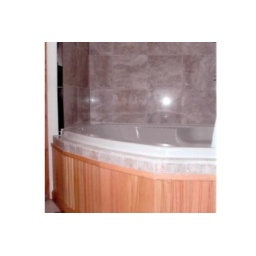
I built the oak and installed the marble back-splash around the tub at a house in St. Paul.